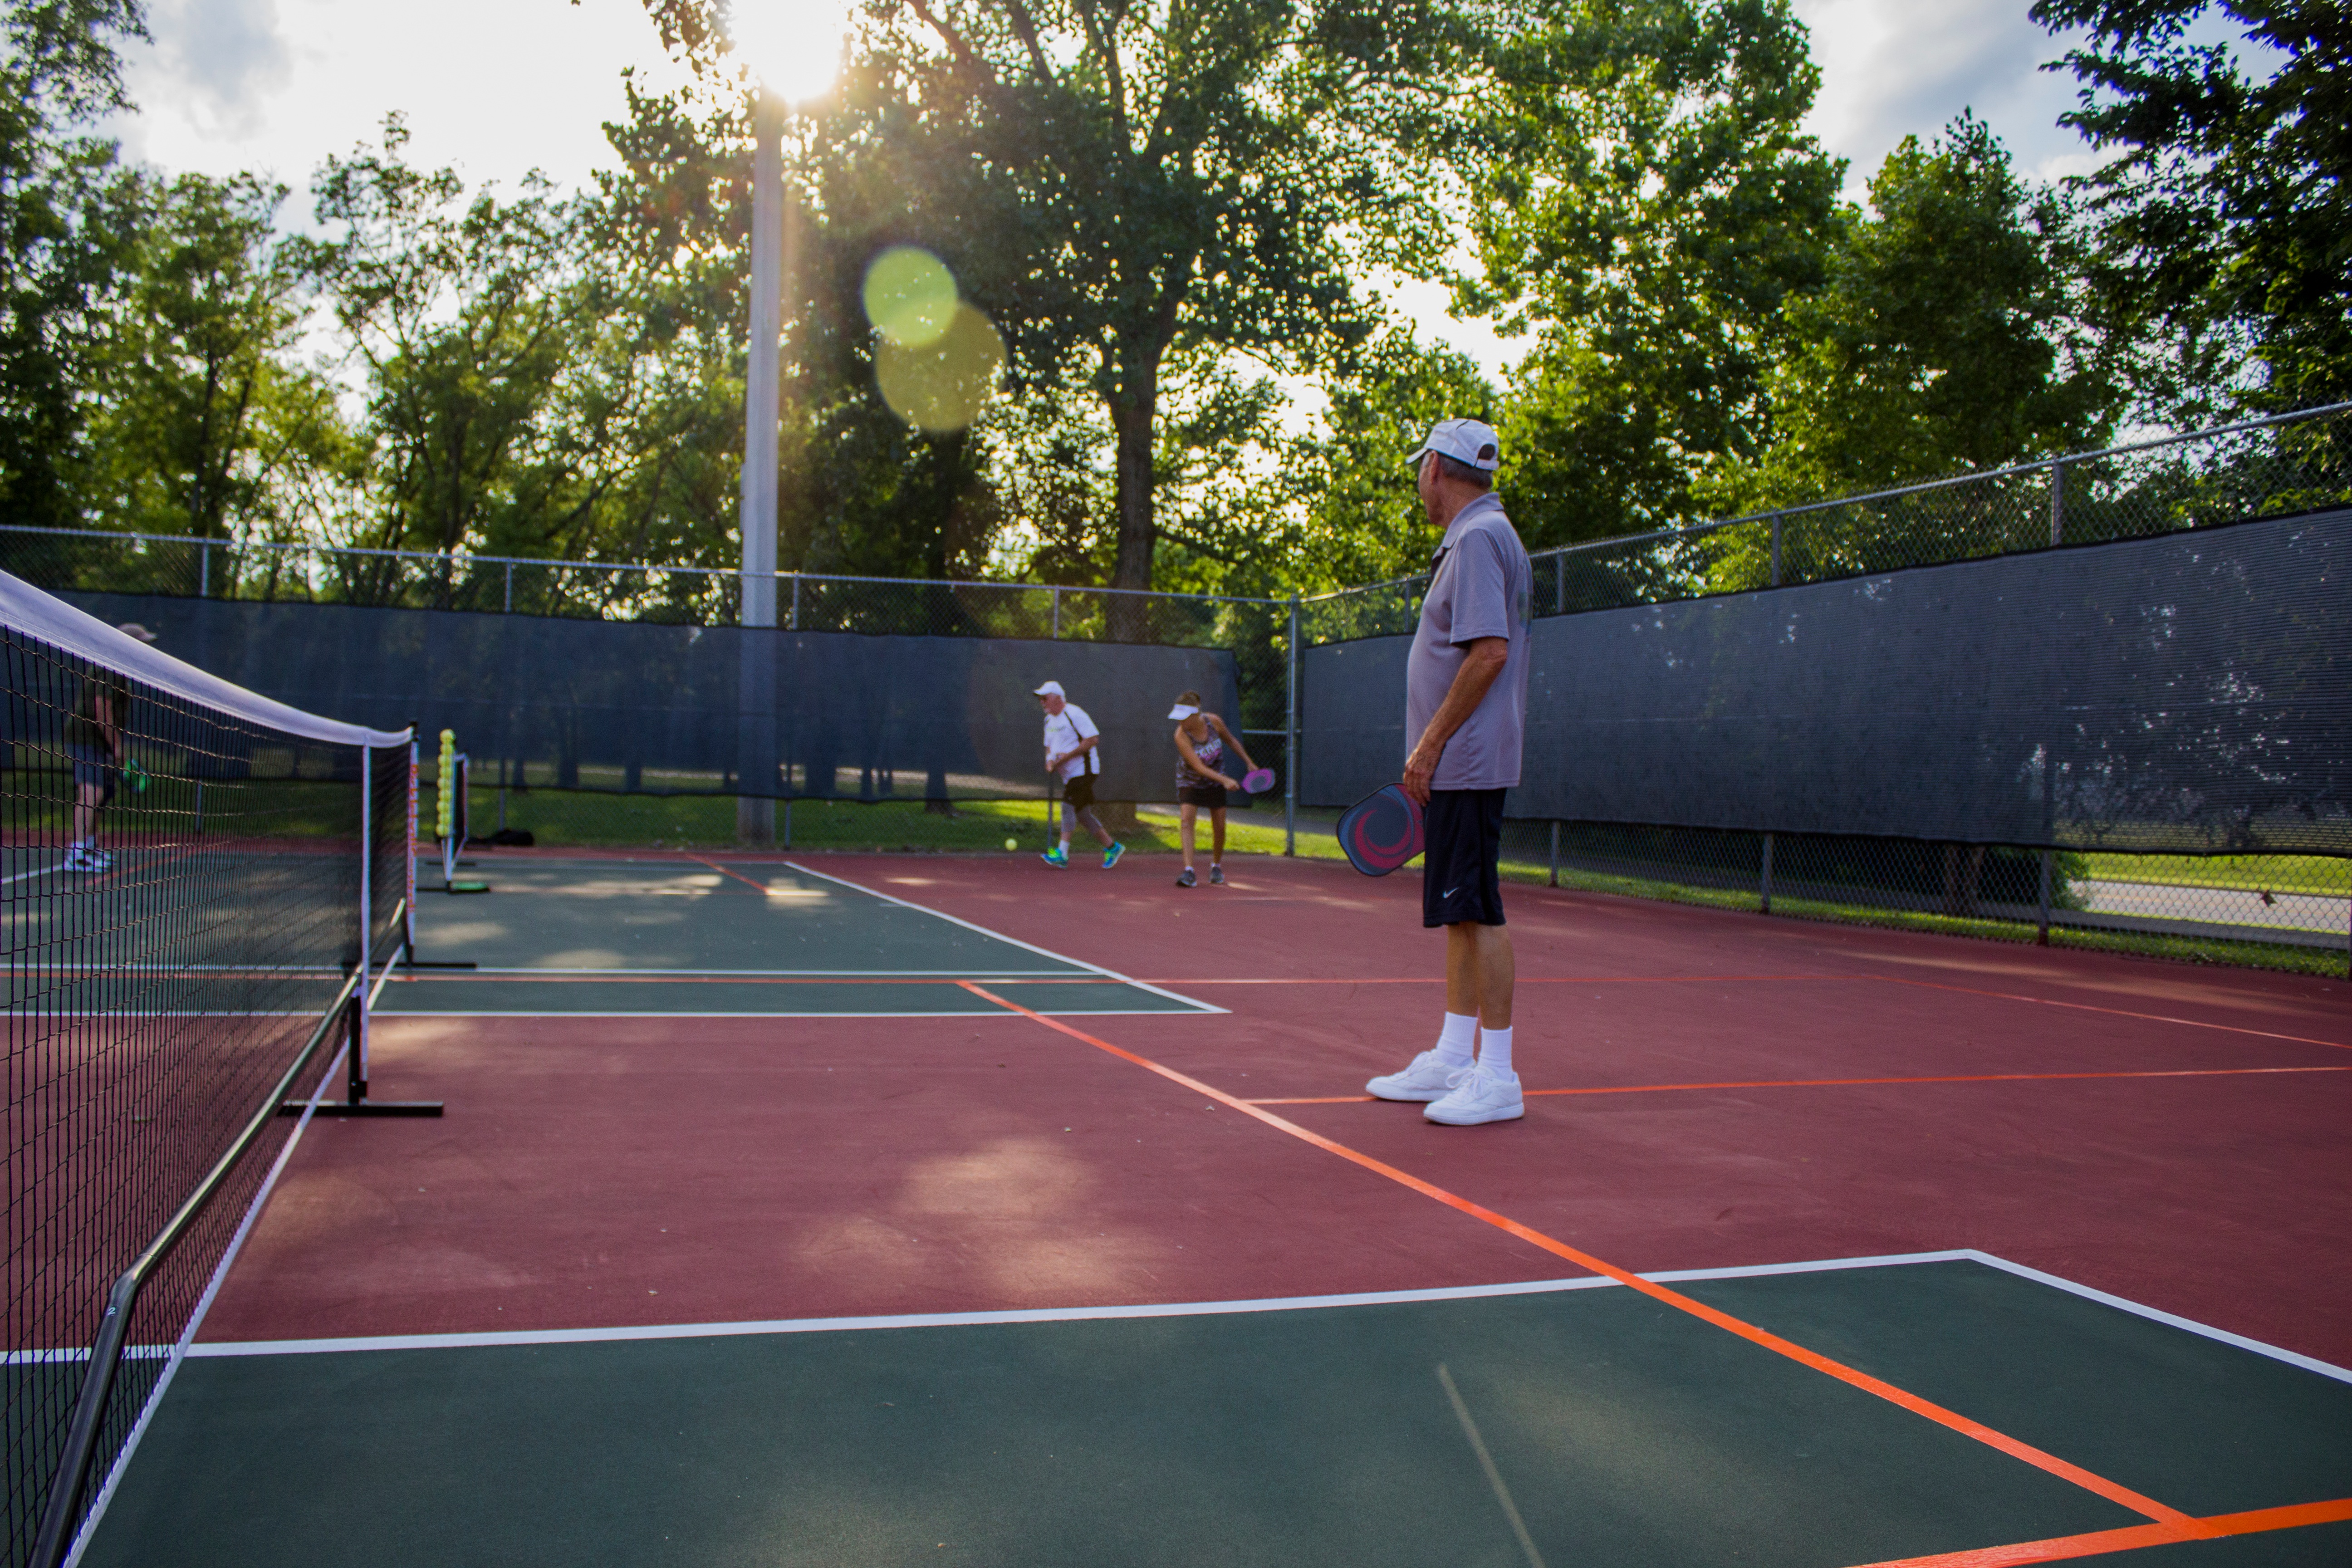
structure, tennis court, tennis, sports, tournament, ball game, sport venue, racquet sport